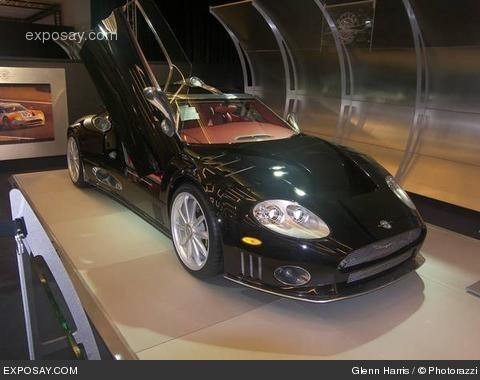
Car model: 2009 Spyker C8 Convertible